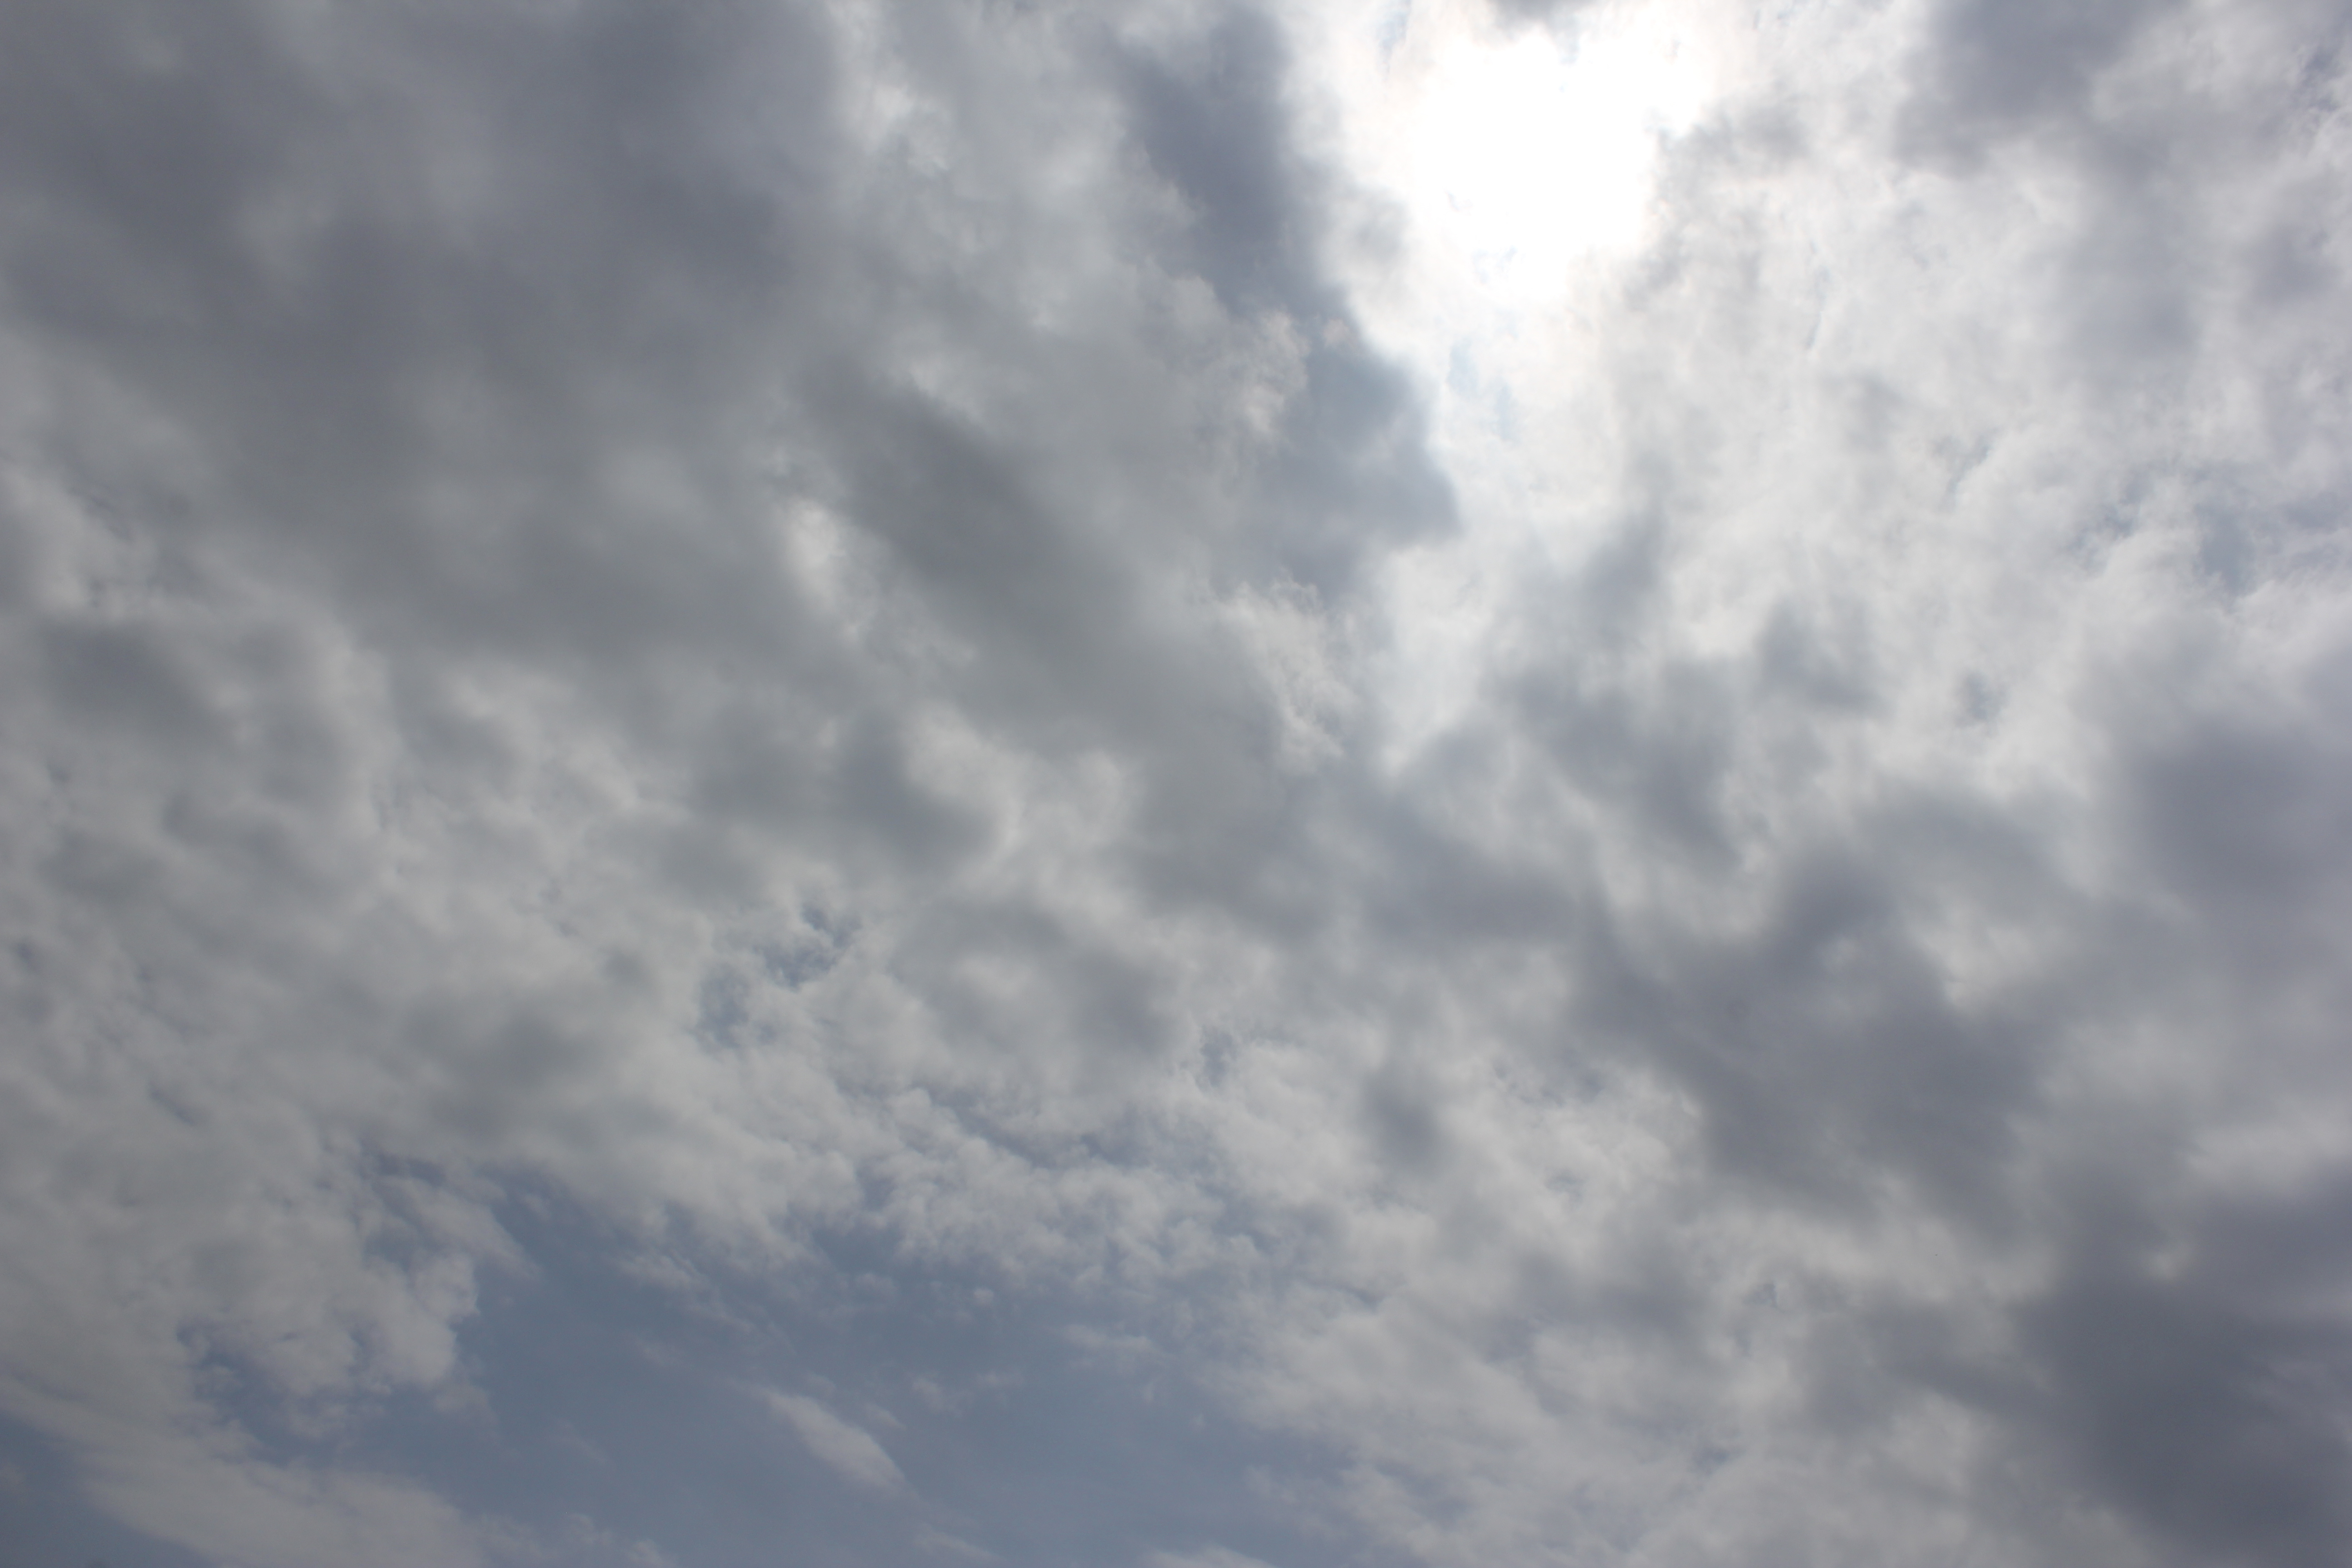
Cloud type: Altocumulus